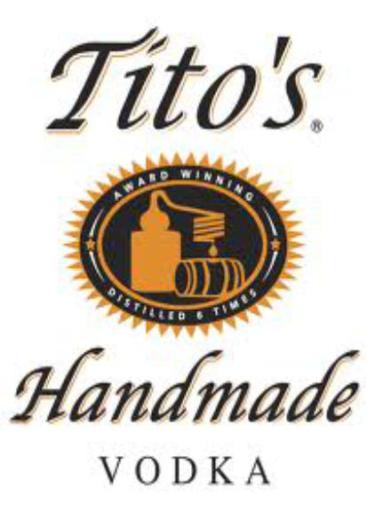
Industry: Food